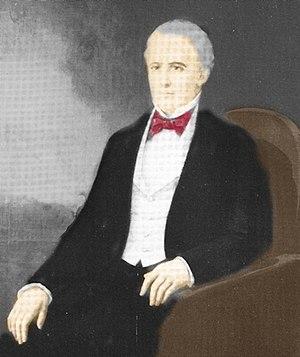
Domingo Matheu Chicola, ou Domènec Matheu i Xicola de son nom catalan était un homme d’affaires, pilote de navire et homme politique argentin d’origine espagnole.